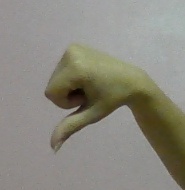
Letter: waw